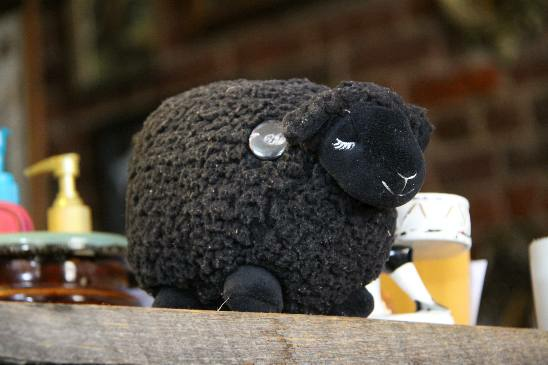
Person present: No